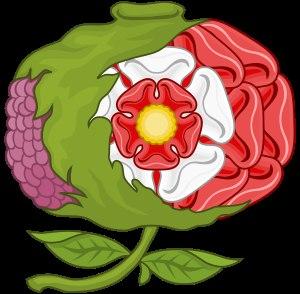
Catherine d'Aragon ou Catalina en espagnol, née le 16 décembre 1485 à Alcala de Henares, en Castille, et morte le 7 janvier 1536 à Kimbolton, en Angleterre. Infante de Castille et d'Aragon, elle est reine consort d'Angleterre, avant de voir son mariage annulé par la volonté de son mari Henri VIII. Les circonstances dans lesquelles se déroule l'événement sont à l'origine de l'anglicanisme. Avant son mariage avec Henri VIII, elle fut mariée à Arthur Tudor, prince de Galles.